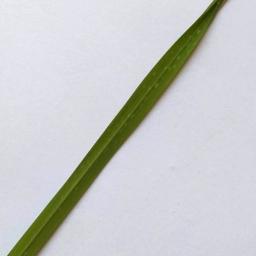
Label: Rice___Healthy